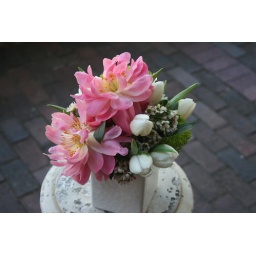
pink peonies, white tulips and waxflower in a white ceramic container